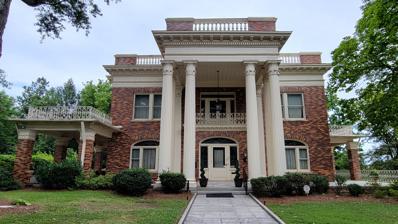
Building: Herndon Home
Country: United States of America
Year built: 1910
United States historic place in Atlanta, Georgia, United States This article is about the Alonzo Herndon family home. For the demolished public housing projects, see Herndon Homes . For other uses, see Herndon House (disambiguation) . United States historic place Herndon Home U.S. National Register of Historic Places U.S. National Historic Landmark Atlanta Landmark Building Show map of Atlanta Show map of Georgia Show map of the United States Location 587 University Place, NW, Atlanta , Georgia Coordinates 33°45′21″N 84°24′25″W / 33.75581°N 84.40686°W / 33.75581; -84.40686 Built 1910 Architect Adrienne McNeil Herndon Architectural style Classical Revival NRHP reference No. 00000261 Significant dates Added to NRHP February 16, 2000 Designated NHL February 16, 2000 Designated ALB October 14, 1989 The Herndon Home is a historic house museum and National Historic Landmark at 587 University Place NW, in Atlanta, Georgia .  An elegant Classical Revival mansion with Beaux Arts influences, it was the home of Alonzo Franklin Herndon (1858-1927), a rags-to-riches success story who was born into slavery , but went on to become Atlanta's first black millionaire as founder and head of the Atlanta Life Insurance Company .  The house was designed by his wife Adrienne , and was almost entirely built with African-American labor.   The house was declared a National Historic Landmark in 2000, and had previously been declared a "landmark building exterior" by the city of Atlanta in 1989. Description and history The Herndon Home is located in Atlanta's Vine City neighborhood, adjacent to the campus of Morris Brown College (formerly the campus of Atlanta University ) on the north side of University Place NW. It is a two-story rectangular structure, faced in brick, with a flat, balustraded roof, porches projecting from the sides, and a massive neoclassical entrance portico, supported by large paired columns.  The entrance is framed by wide sidelight windows and topped by a semi-oval transom, all windows displaying etching and tracery.  The building is capped by a full entablature and modillioned cornice.  The flat roof is usable as an open terrace, although it was reported to be in poor condition in 2000.  The building interior is elaborately fitted with original period wood, stone, and plaster.  The main living rooms have murals on the wall depicting elements of the Herndon family history. The house was built in 1910 for Alonzo and Adrienne Herndon.  Much of the building's design is credited to Adrienne, who was a drama teacher at Atlanta University, and had intended the rooftop terrace, from which the university campus was visible, as a performance venue.  According to available documentation, all of the work on the mansion, except for its electrical and plumbing systems, was performed by African-American laborers and contractors. Alonzo Herndon was born into slavery in 1858, and was freed, while still a child, by the American Civil War .  From this virtually penniless beginning, Herndon built a chain of barbershops in Atlanta, and in 1905 founded the Atlanta Life Insurance Company , which grew to become the nation's largest African-American-owned insurance company, and made him a millionaire.  Herndon's son Norris continued to run Atlanta Life until his own death in 1955. The vacant Herndon Building on Auburn Avenue , where Alonzo built his business, was seriously damaged in the 2008 Atlanta tornado (which also passed very close to the Herndon Home), and was demolished in late April 2008. The Herndon Building was one of three contributing properties in the Sweet Auburn Historic District associated with the life of Alonzo Herndon.  The Atlanta Life Insurance Company Building and the Rucker Building are the other two. Herndon Foundation The Herndon Home is now owned by the nonprofit Alonzo F. and Norris B. Herndon Foundation, which since 1983 has operated the home.  The home is open for tours. The foundation supports entrepreneurship. See also List of National Historic Landmarks in Georgia (U.S. state) National Register of Historic Places listings in Fulton County, Georgia References